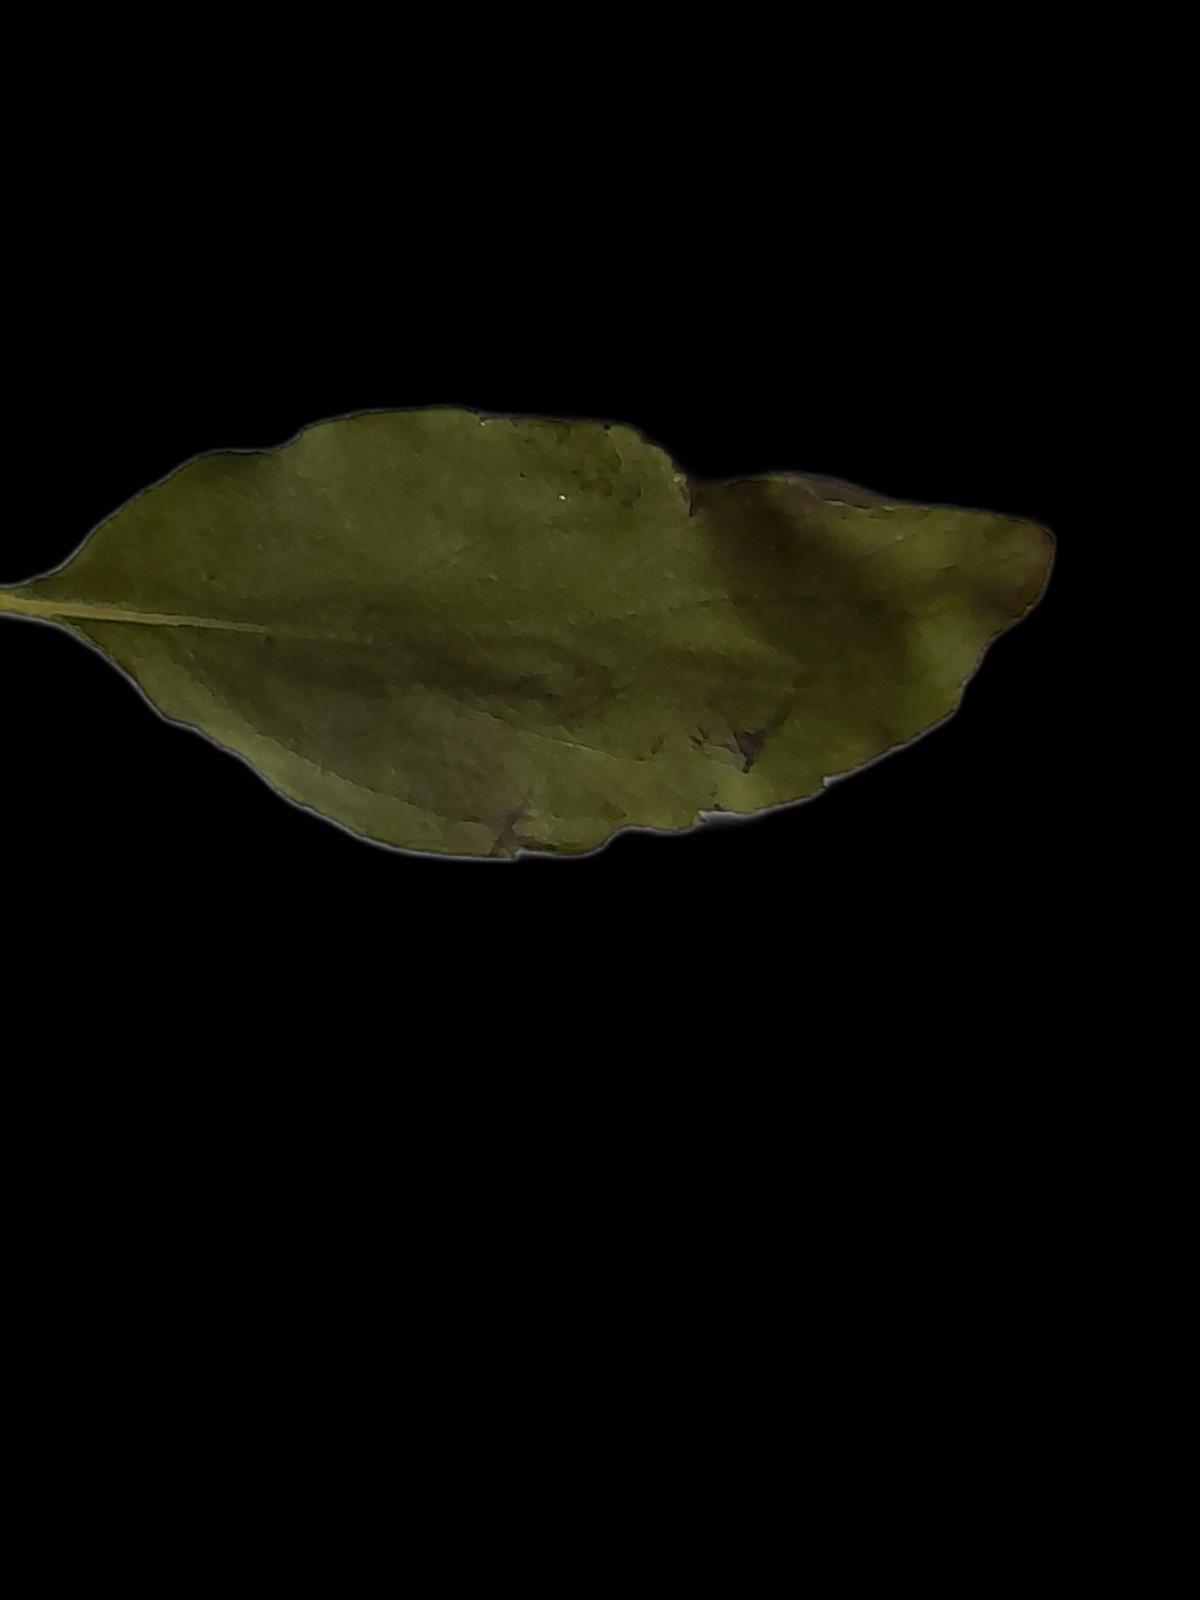
Plant: Tulsi